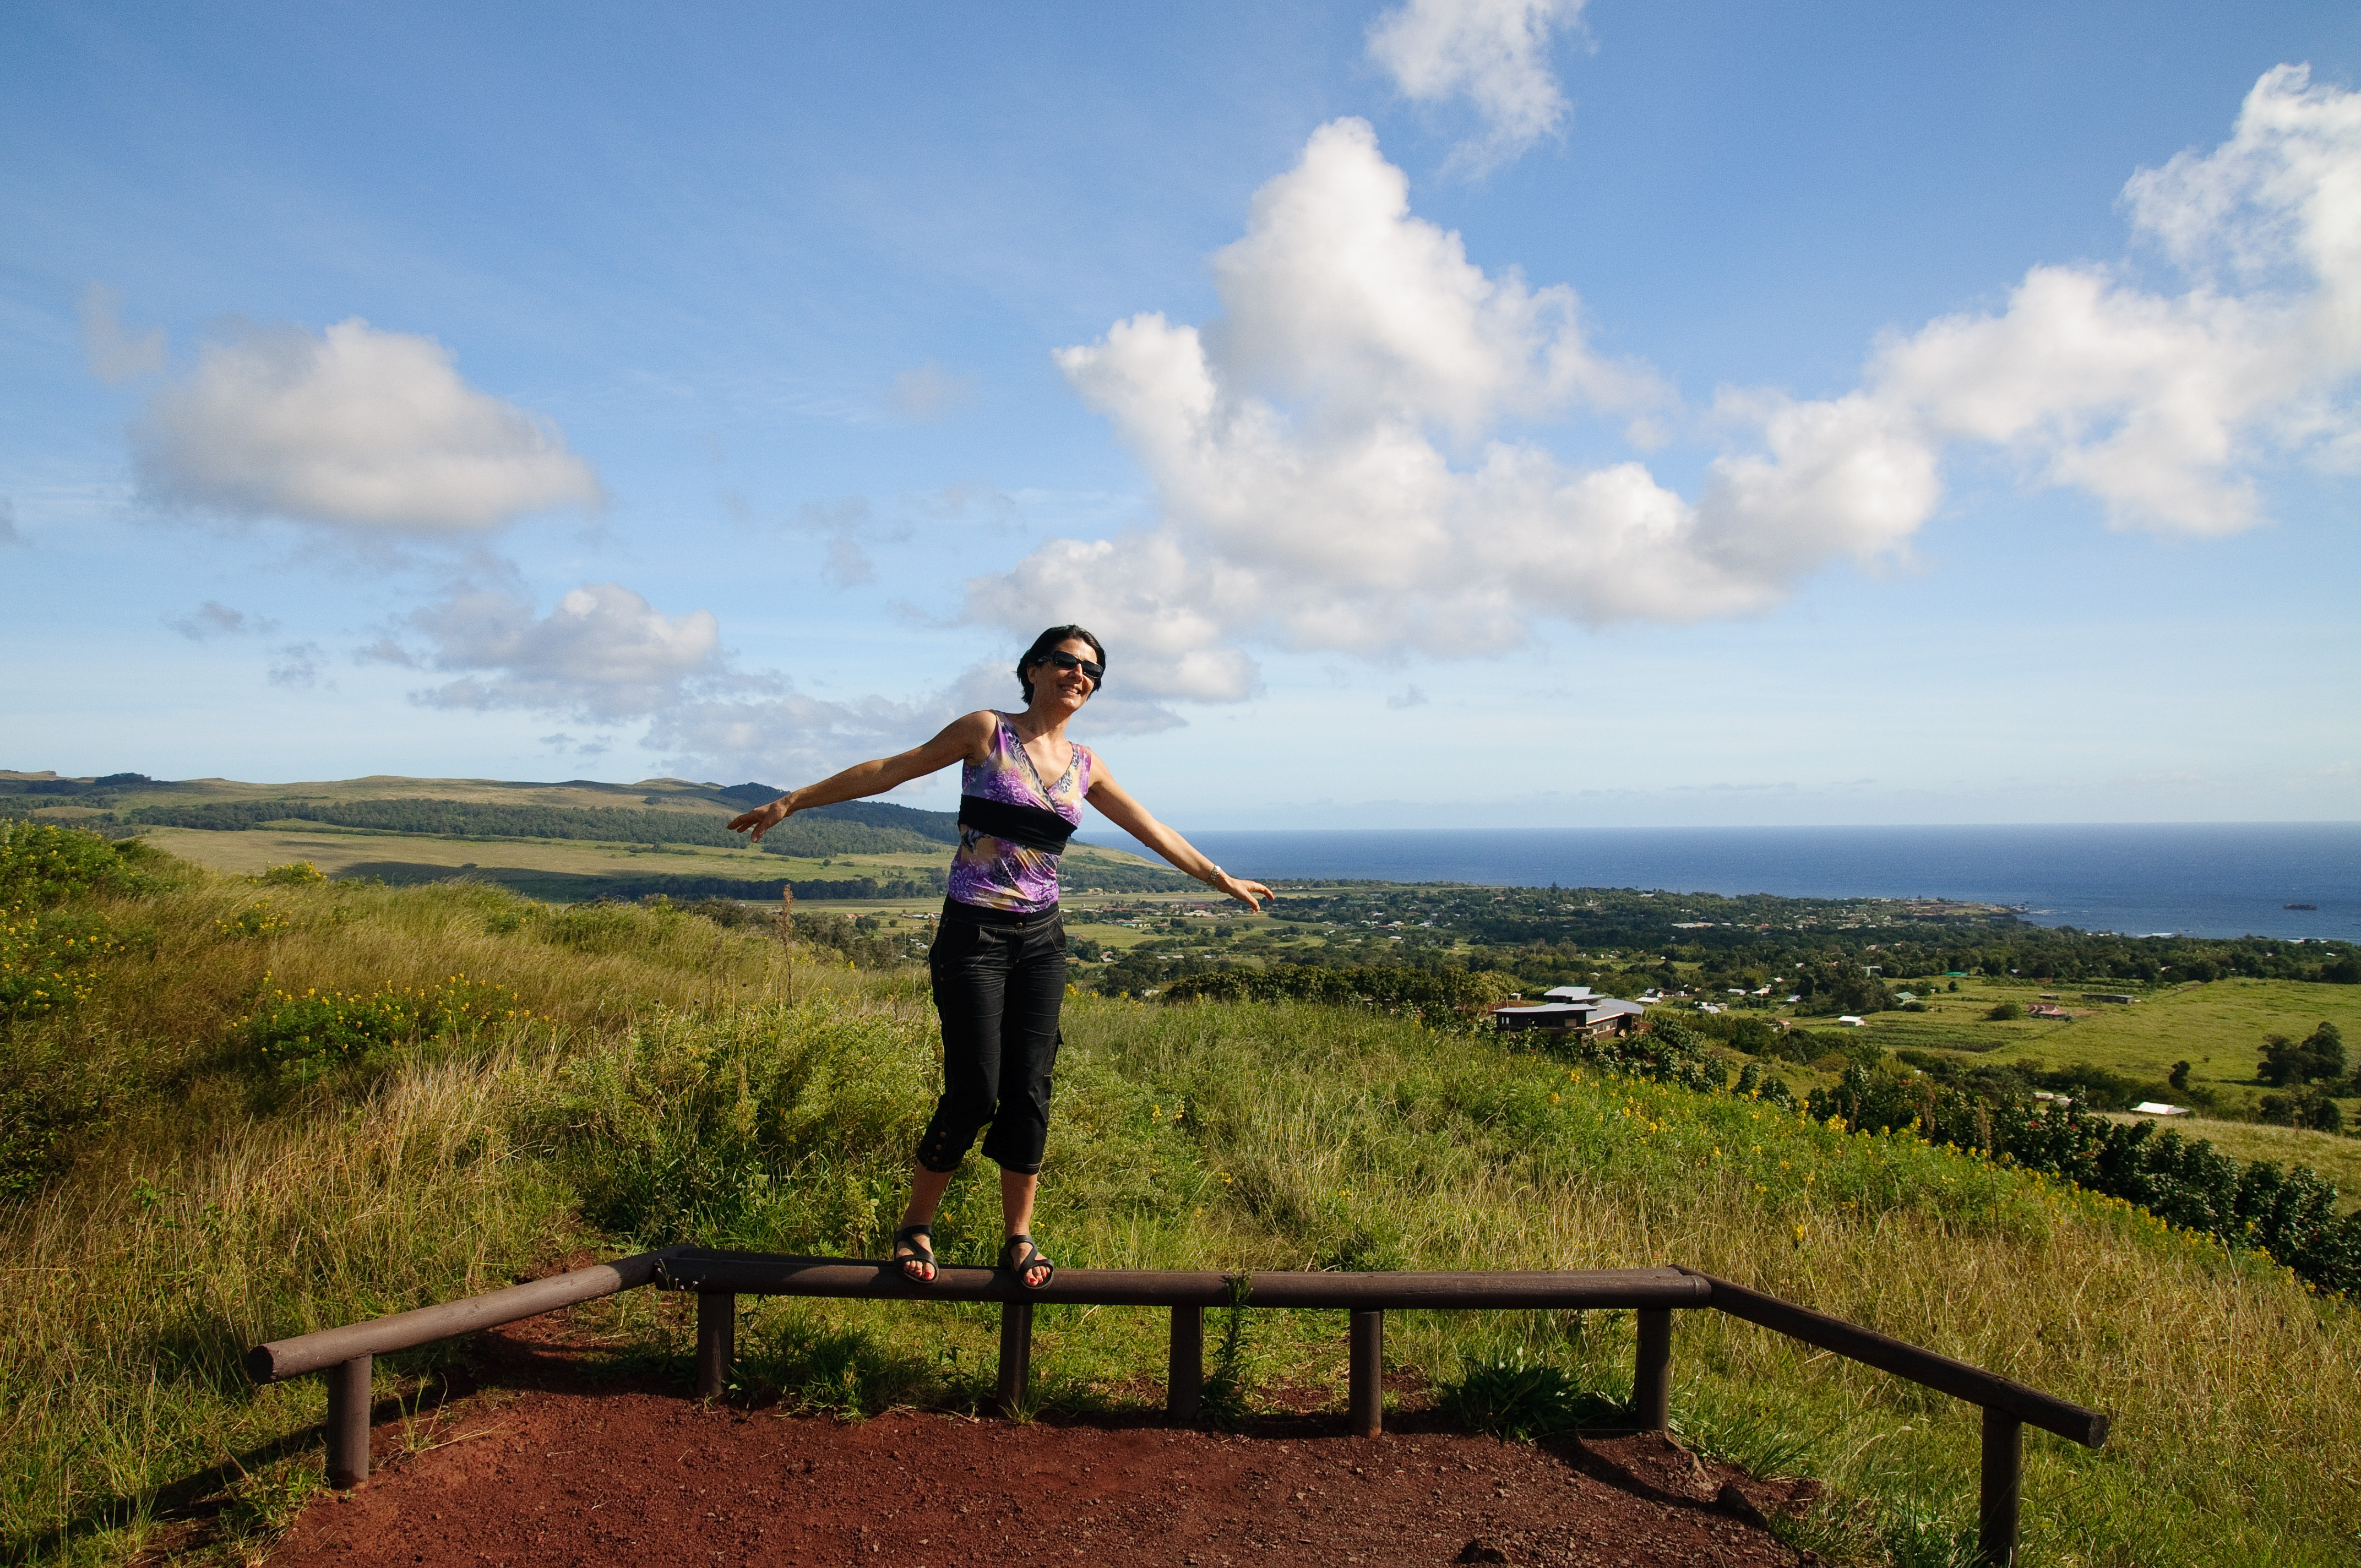
landscape, sea, coast, nature, grass, horizon, walking, mountain, cloud, sky, meadow, hill, adventure, vacation, nikon, agriculture, chile, d300, easterisland, rapanui, isoladipasqua, rural area